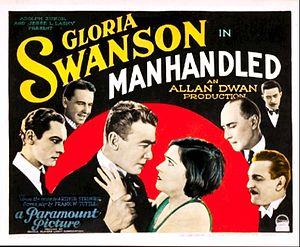
Tricheuse est un film américain réalisé par Allan Dwan, sorti en 1924.